Ambassadors (TV series)

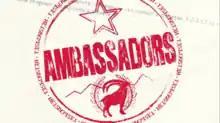

Ambassadors is a three-episode British comedy-drama television serial that ran on BBC Two in 2013. "Ambassadors" follows the lives of the employees of the British embassy in the fictional Central Asian nation of Tazbekistan.